Carthusians

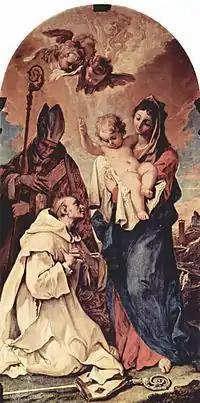
Painting by Sebastiano Ricci (1659–1734) depicting the founder of the Carthusians, Bruno of Cologne, revering Mary, mother of Jesus and adoring the Christ Child, with Hugh of Lincoln (1135–1200) looking on in the background.

The Carthusians, also known as the Order of Carthusians, are a Latin enclosed religious order of the Catholic Church. The order was founded by Bruno of Cologne in 1084 and includes both monks and nuns. The order has its own rule, called the "Statutes", and their life combines both eremitical and cenobitic monasticism. The motto of the Carthusians is , Latin for "The Cross is steady while the world turns." The Carthusians retain a unique form of liturgy known as the Carthusian Rite.